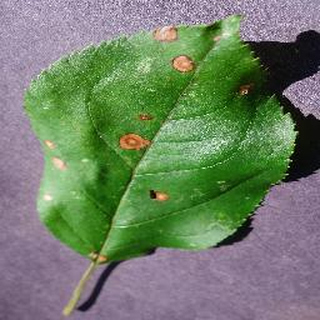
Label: apple_black_rot